Kurupi

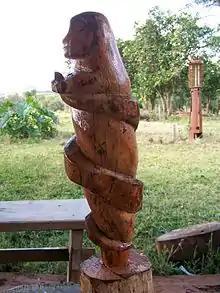
Pai Tavytera woodcarving of a Curupi (or perhaps rather the ).

Not all indigenous peoples ascribe this extraordinary size or length to the phallus of the Curupi. As aforementioned, the 1977 study found only a couple of informants familiar with this stereotype.